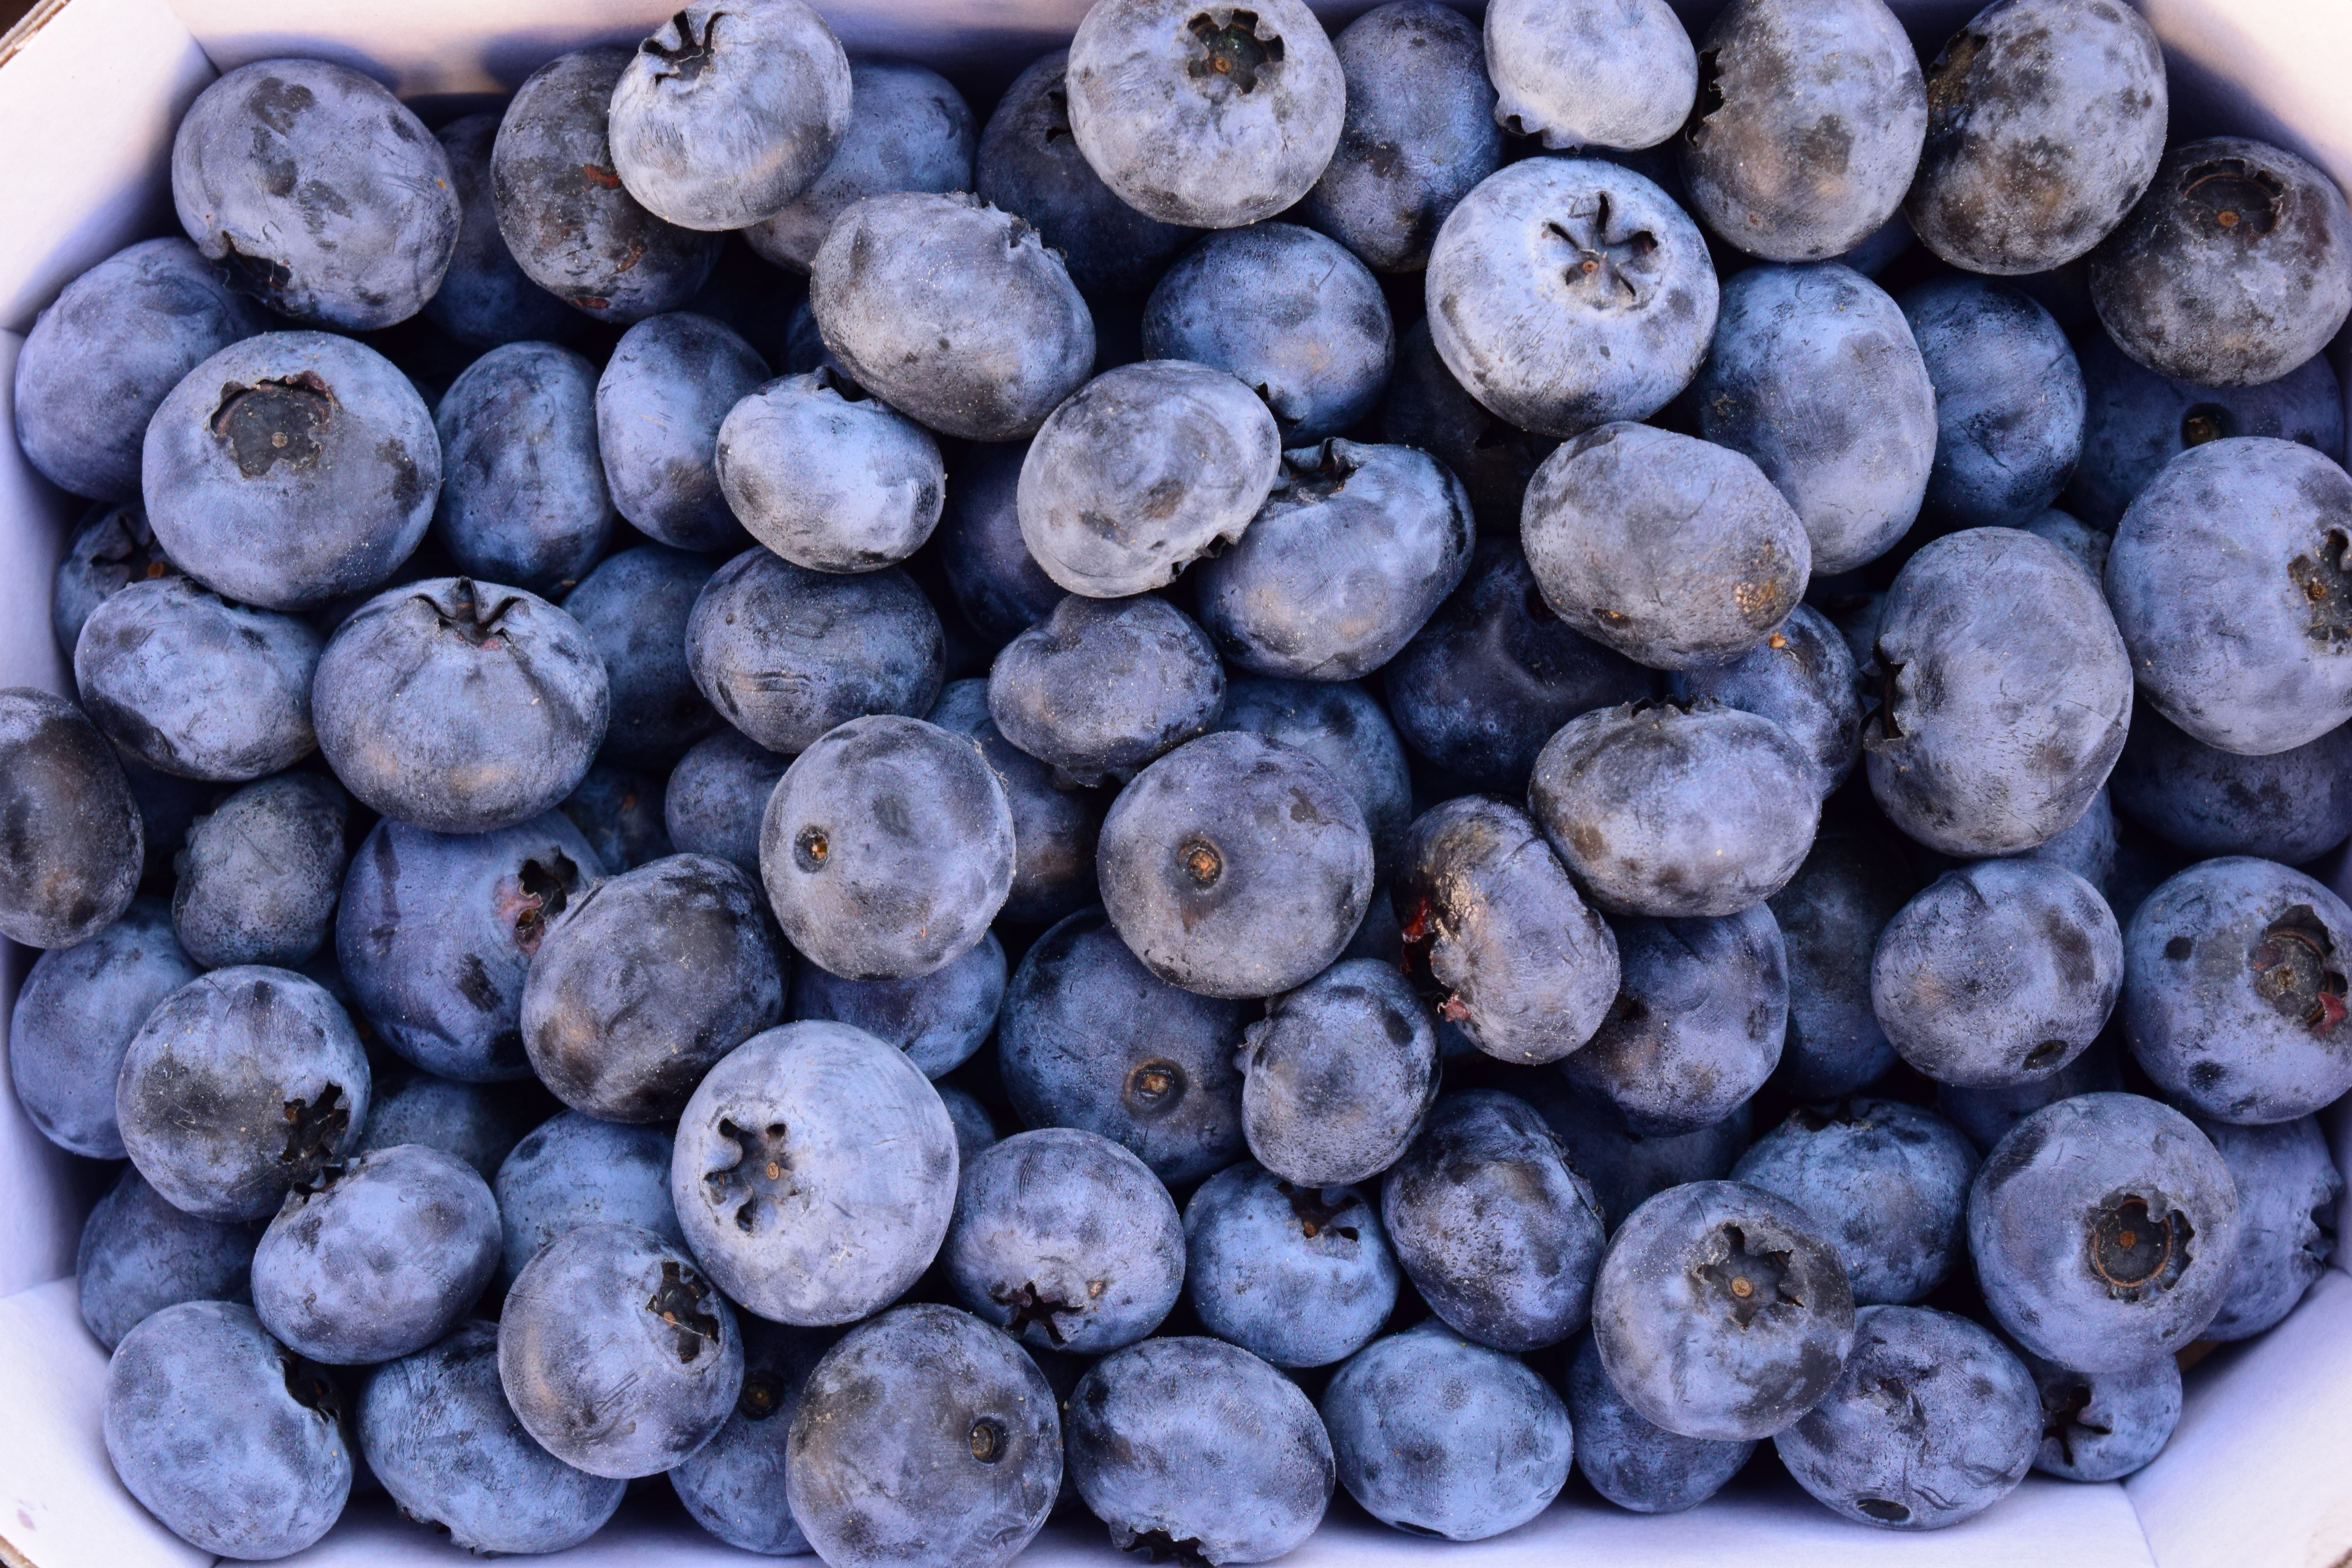
plant, fruit, berry, summer, food, produce, blueberry, market, blue, healthy, delicious, shell, fruit bowl, background, blueberries, fruits, vitamins, flowering plant, bilberry, wild berry, damson, land plant, zante currant